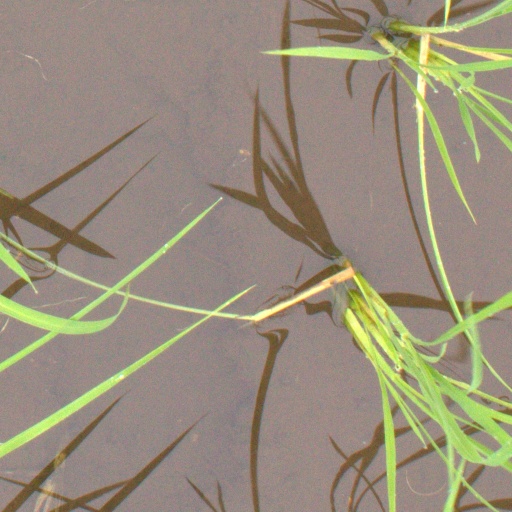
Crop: rice